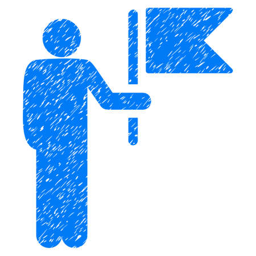
commander with flag grainy textured icon for overlay watermark stamps .